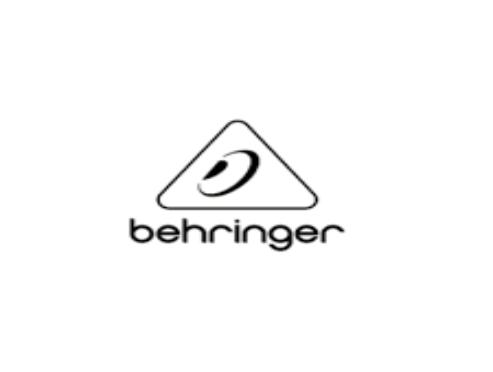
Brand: Behringer
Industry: Electronic